Luxor Las Vegas

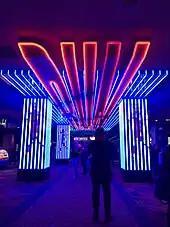
The entrance to "R.U.N."

Upon its opening, Luxor included the VirtuaLand video game arcade, created by Sega. The arcade later became known as Games of the Gods, before being removed in 2008.